Internal Troops of Ukraine

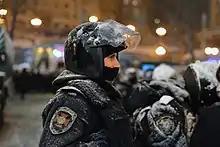
Internal Troops riot trooper during the Euromaidan

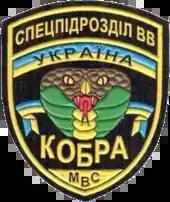
Patch of Kobra

Although they reported to a civilian militsiya, the Internal Troops of Ukraine were a paramilitary force with a centralized system of ranks and service. The chief commander and staff of the Troops maintain a separate chain of command, and VV battalions and regiments were under the command of six territorial commanders (who report to the chief commander). The VV units were stationed on military bases throughout the country, including central Kyiv.